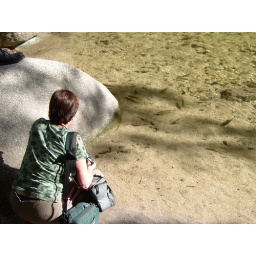
Margaret is watching the fish in the crystal mountain stream.